Girls Catholic Central High School

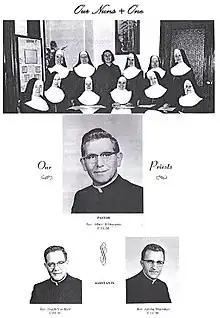
Faculty

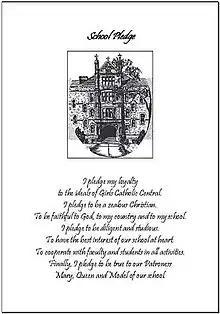
Pledge

With both St. Thérèse the Little Flower, and Patroness The Virgin Mary as inspiration, the principles of Christian life in the Roman Catholic tradition were stressed at all times. In addition to IHM Sisters faculty members, Diocesan priests of the CICM order also held regular religion classes. The academic program was accompanied by mandatory strict adherence to deeply religious values and devotion to the Catholic faith and Church rituals. Prior to the beginning of classes each morning, Mass was attended at the Chapel of St. Theresa-the Little Flower, which was adjacent to the school building, and the Sacrament of Confession was offered weekly.